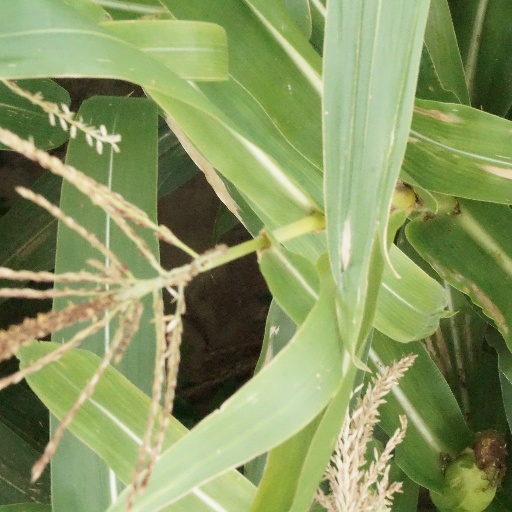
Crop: maize; corn